Trolleybuses in Winterthur

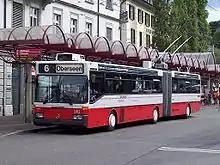
A Mercedes-Benz O405 GTZ trolleybus at Winterthur Hauptbahnhof (main railway station).

The Winterthur trolleybus system forms part of the public transport network that serves Winterthur, in the canton of Zürich, Switzerland.